SMS Preussen (1873)

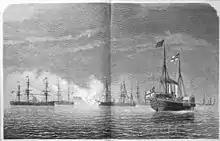
Illustration of the fleet conducting maneuvers, including and several other ironclads and other vessels

was ordered by the Imperial Navy from the AG Vulcan shipyard in Stettin; work on the ship was delayed by the start of the Franco-Prussian War. Her keel was laid down in 1871 under construction number 66, after the war ended in a Prussian victory and German unification. This was the first time a private German shipbuilder was given a contract to build a large warship for the navy. The ship was launched on 22 November 1873, and during the ceremony she was christened by Crown Princess Victoria. After completing fitting-out work, apart from her armament, she was towed to Swinemünde on 23 November 1875. The ship was commissioned into the German fleet on 4 July 1876 and then moved to Kiel, where her guns were installed at the (Imperial Shipyard). Although she was the third and final ship in her class to be laid down, she was the first to be launched and commissioned. This was because her two sisters, and , were built by newly established Imperial dockyards, while was built by an experienced commercial ship builder.